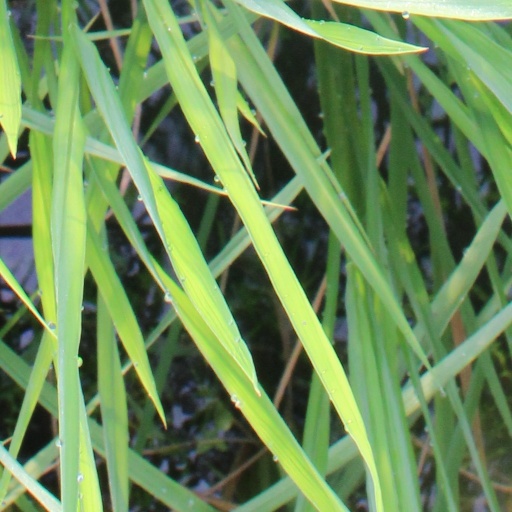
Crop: rice